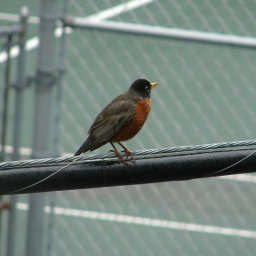
American Robin currently building a nest in the tree outside my bedroom window. Huntington, WV. May 2006